Albatraoz

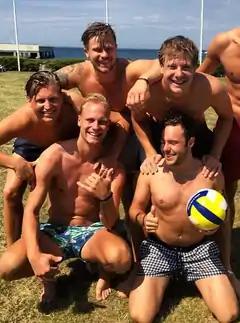
Albatraoz in 2014

Albatraoz (pronounced "alba-trouse", see below) is a Swedish group of DJs, singers and producers of electro house from Borås, formed in 2012 originally by AronChupa, Little Sis Nora and the other members Nicklas Savolainen, Andreas Reinholdsson, Rasmus Sahlberg, and Måns Harvidsson.